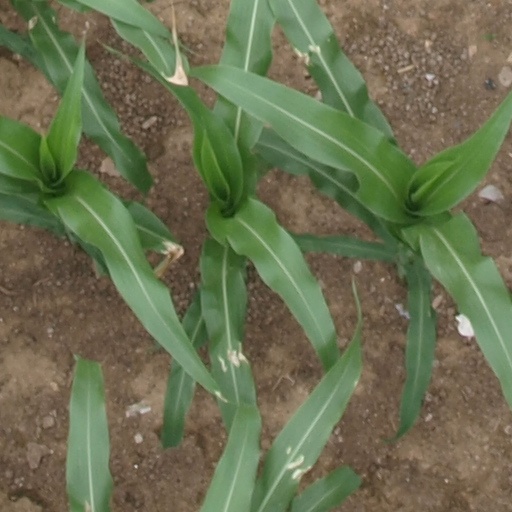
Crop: maize; corn